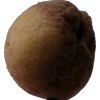
Label: peach